Florida State University College of Law

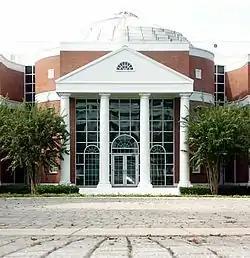
The D'Alemberte Rotunda, part of the College of Law, is used to host special events and in the past has been used by the Florida Supreme Court to convene special sessions

The College of Law offers the Juris Doctor (J.D.), which is the first professional law degree. The three-year program provides students a foundational first-year program, a legal writing program, and a varied offering of upper-level courses, seminars, clinics, and co-curricular activities.